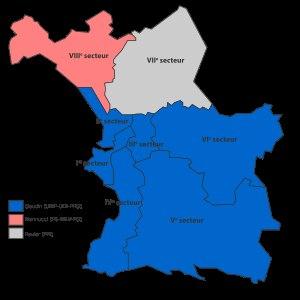
Les élections municipales ont lieu les 23 et 30 mars 2014 à Marseille afin d'élire les conseils des huit secteurs, le conseil municipal et les conseillers communautaires de la ville.
Les élections municipales de 2020 à Marseille ont lieu le 15 mars et le 28 juin 2020 afin d'élire les conseils des huit secteurs de la ville, le conseil municipal et les représentants de la commune au conseil de la métropole d'Aix-Marseille-Provence. Jean-Claude Gaudin, maire depuis 1995, ne se représente pas.